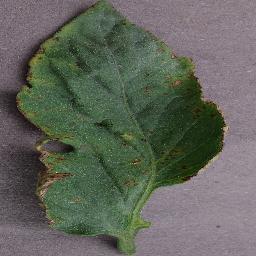
Label: Tomato___Bacterial_spot